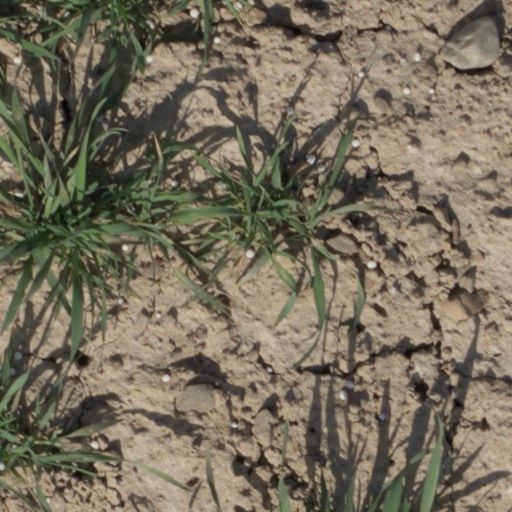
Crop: wheat